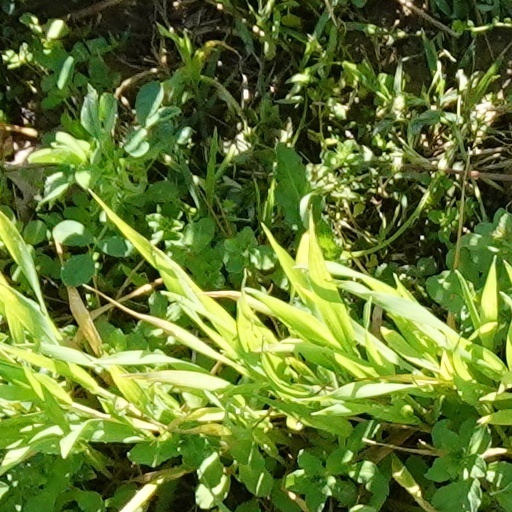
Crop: wheat